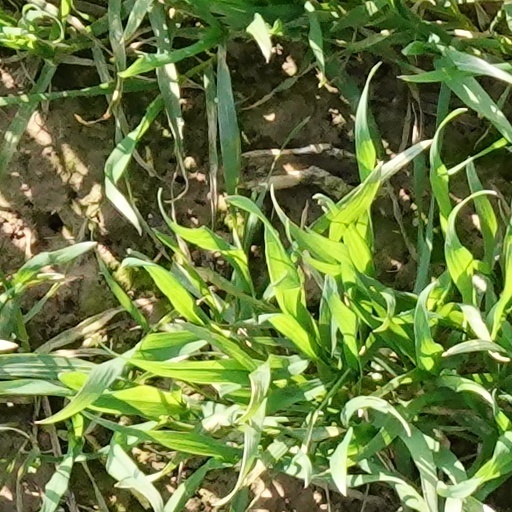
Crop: wheat